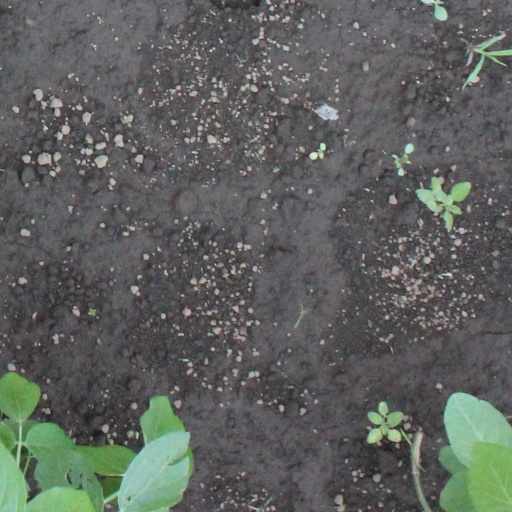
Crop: soybean